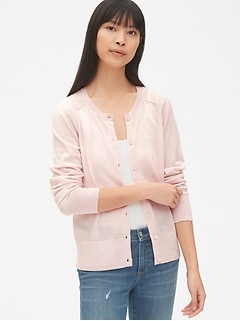
Gender: women